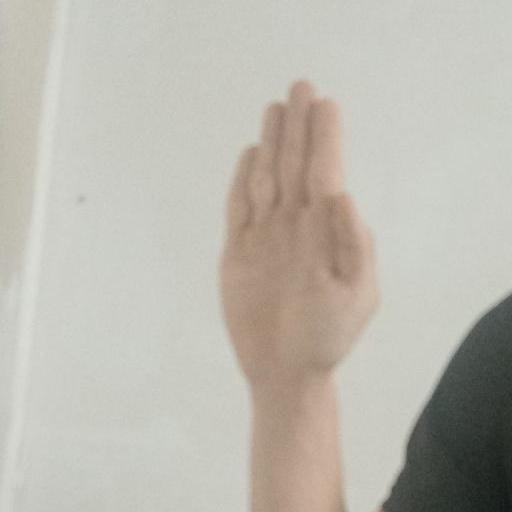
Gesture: stop